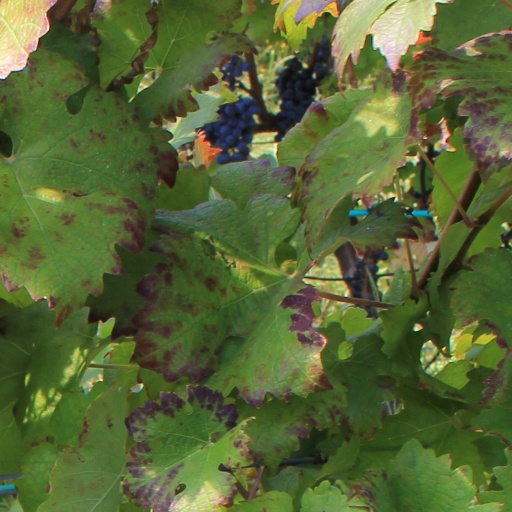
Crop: grape